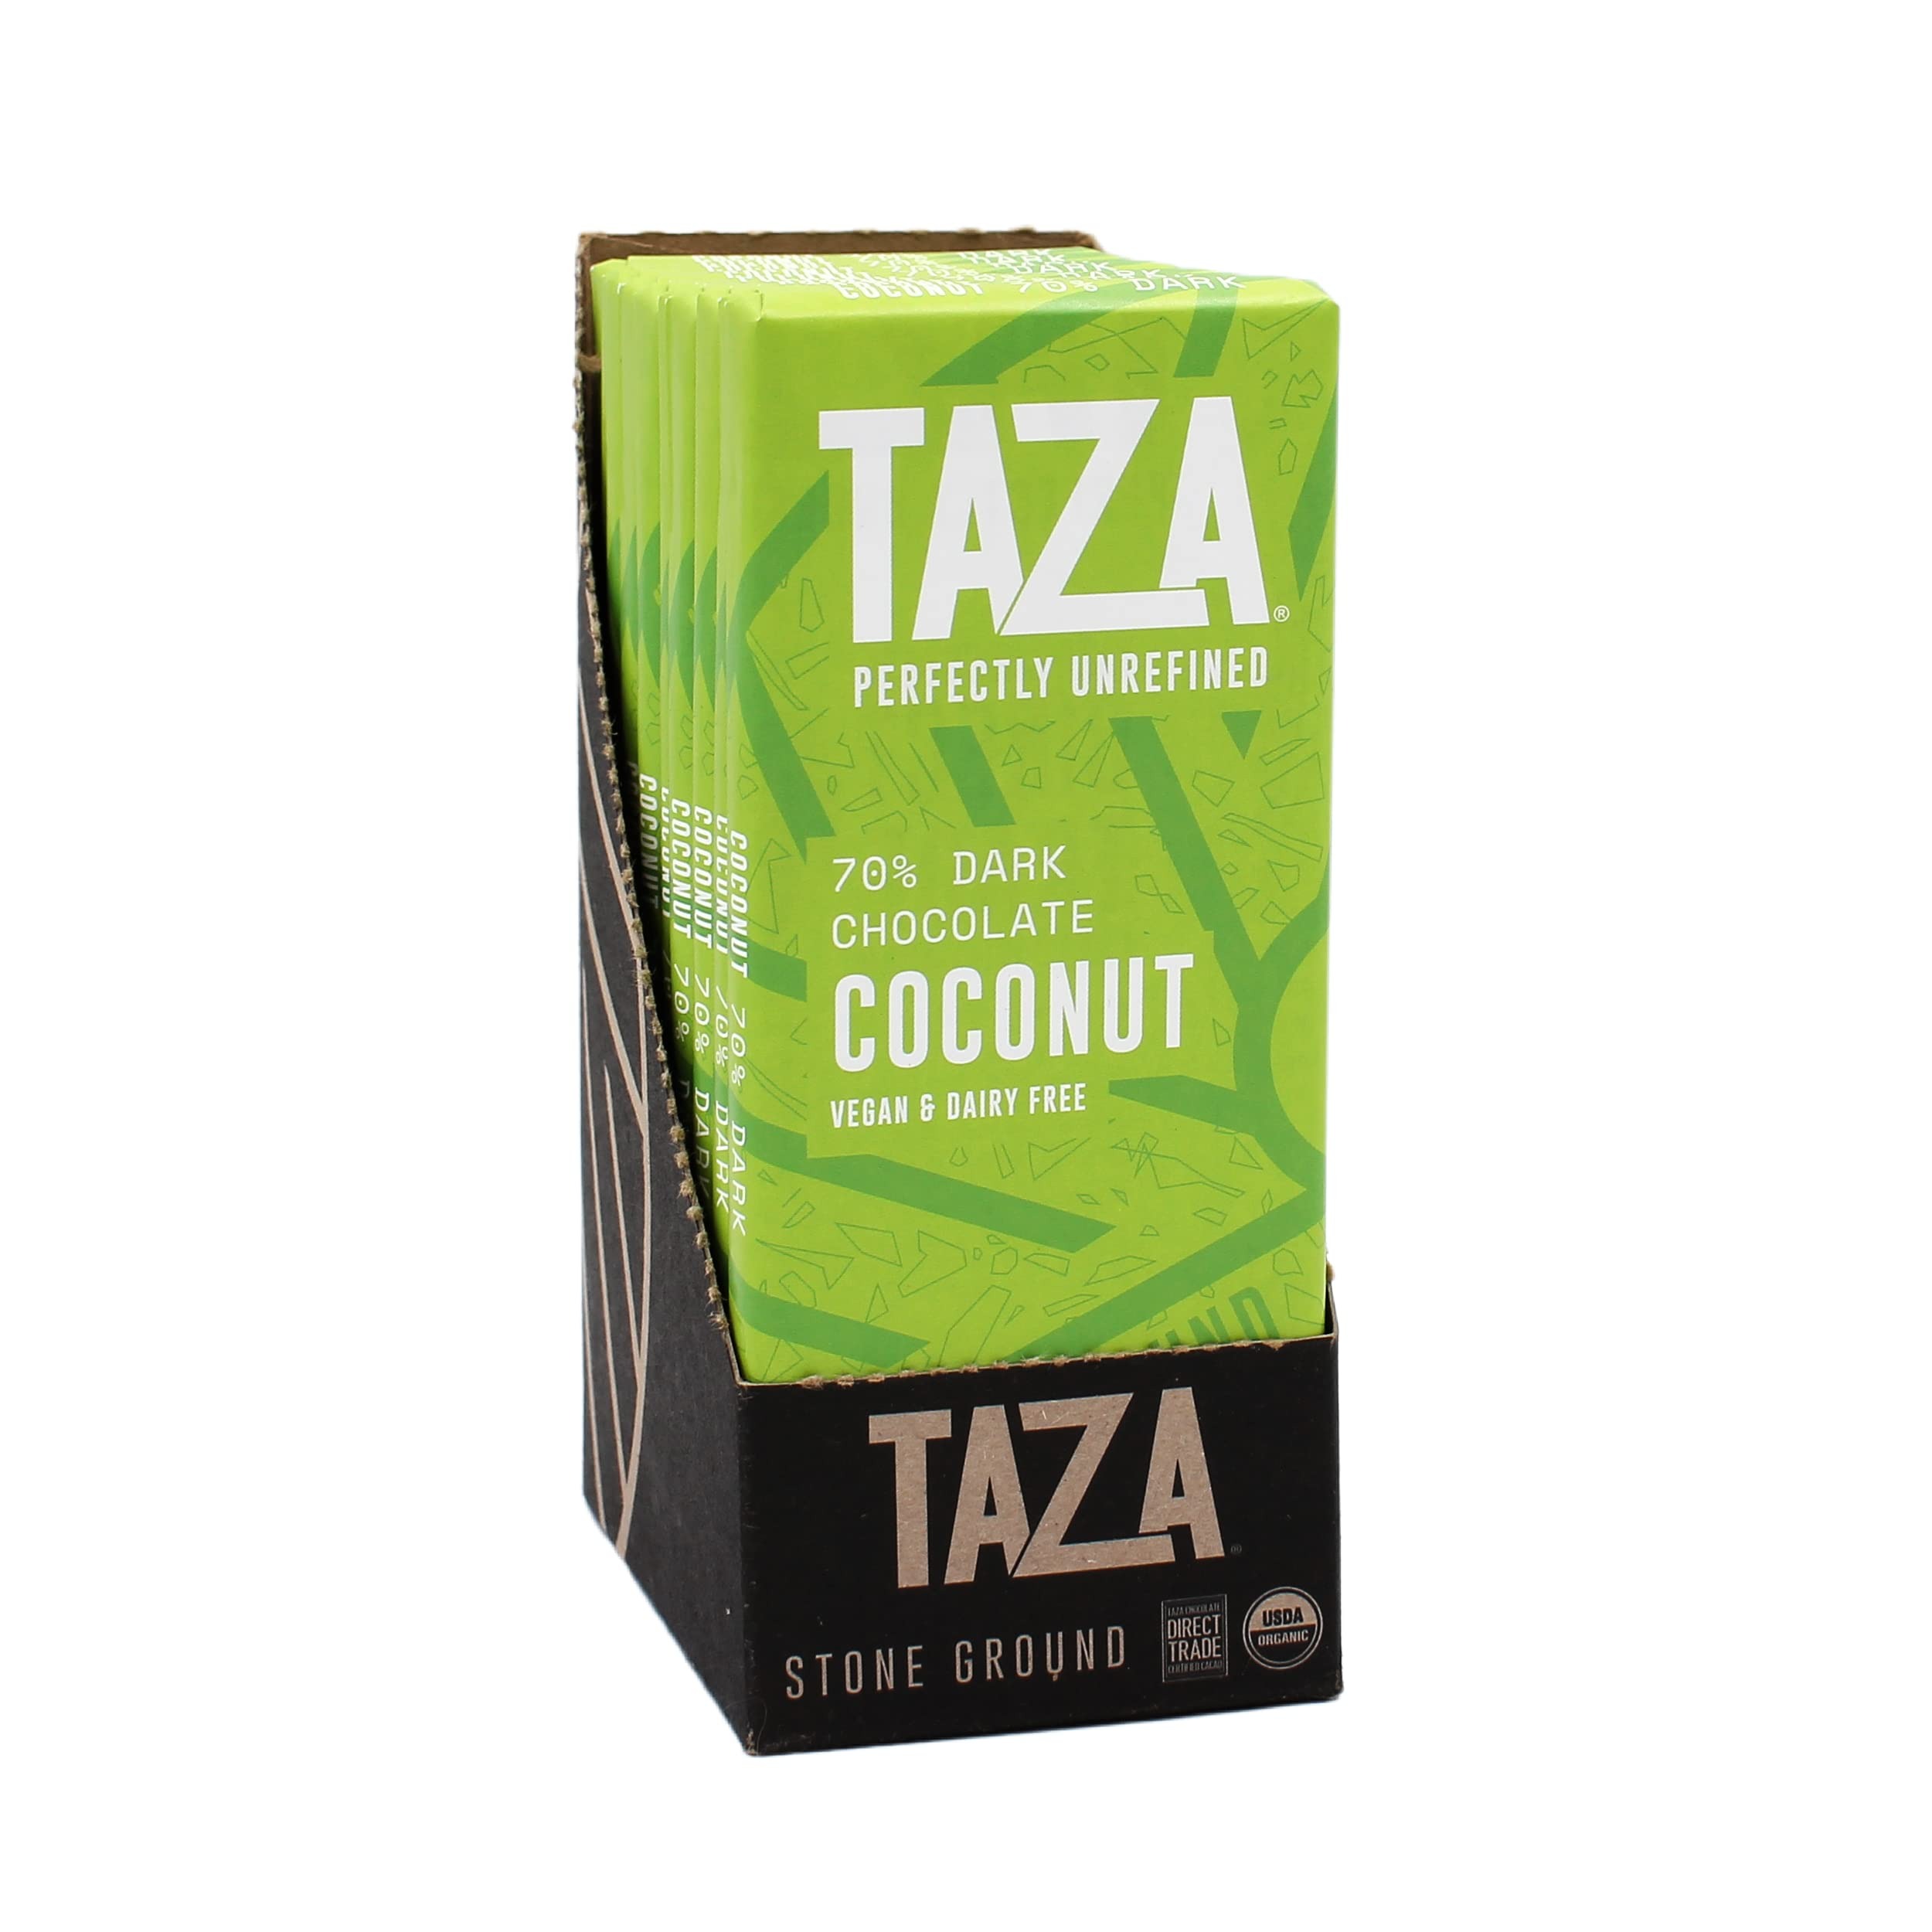
Item Name: Taza Chocolate Organic Amaze Bar 70% Stone Ground, Coconut, 2.5 Ounce (10 Count), Vegan
Bullet Point 1: Contains 10 - 2.5oz Coco Besos Coconut (70%) Chocolate Bar (Packaging May Vary)
Bullet Point 2: Certified USDA Organic, Non-GMO Project Verified, Kosher Certified, and Direct Trade to ensure quality and transparency for all
Bullet Point 3: All-Natural, Gluten-Free, Dairy-Free, Soy-Free, and Vegan
Bullet Point 4: We make our perfectly unrefined, stone ground chocolate from bean to bar at our Somerville, MA chocolate factory using traditional Mexican stone mills to grind our cacao
Bullet Point 5: A delicious anytime treat from minimally processed chocolate with a bold flavor and texture
Value: 25.0
Unit: Ounce

Price: 38.715